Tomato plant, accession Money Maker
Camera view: vertical (180 deg); turntable rotation: 270 degrees
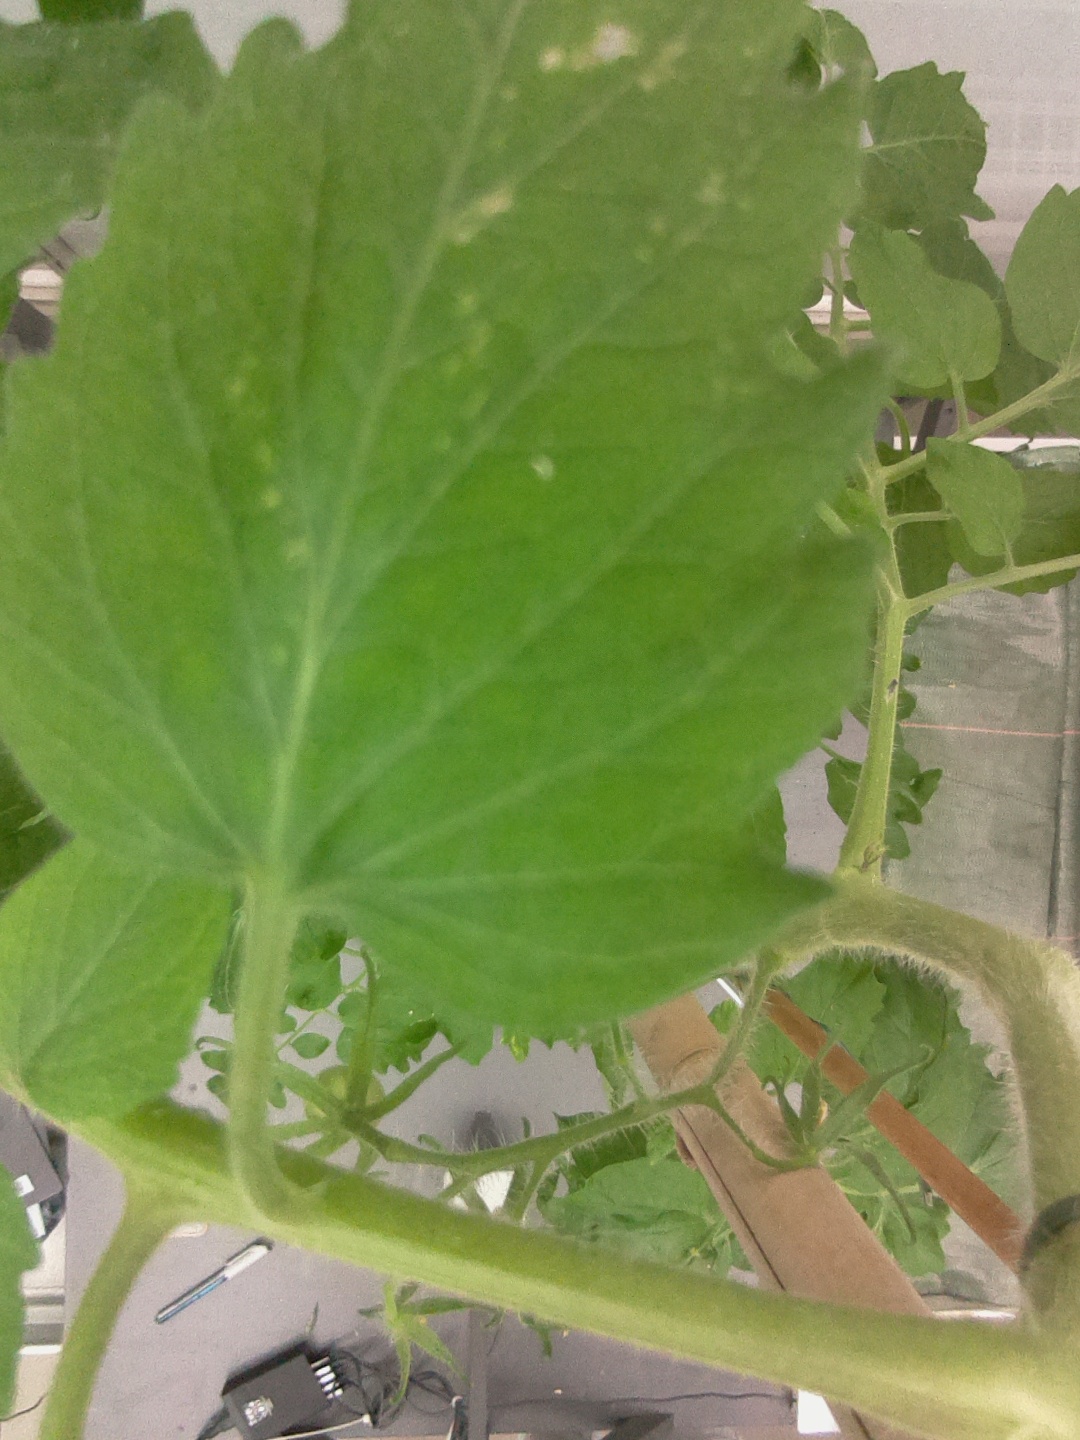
BBCH growth stage 70: Fruits at the main stem or branches visibles